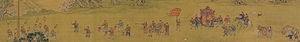
Un peintre de cour est un artiste qui peint pour les membres des familles royales ou des familles de la noblesse, parfois avec un salaire fixe et à une condition d'exclusivité où l'artiste ne doit pas entreprendre d'autres activités. Surtout à la fin du Moyen Âge, ils sont souvent titulaires de la charge de gentilhomme de la Chambre. Outre leur rémunération, ils reçoivent habituellement un titre officiel et souvent une pension à vie, même si les arrangements sont très variables. Pour l'artiste, une nomination à la cour a l'avantage de le libérer des restrictions des guildes de peintre locales, bien qu'au Moyen Âge et à la Renaissance, ils soient aussi souvent amenés à faire des travaux décoratifs dans les palais et à créer des œuvres temporaires pour des divertissements et des expositions de cour. Certains artistes, comme Jan van Eyck ou Diego Velázquez, sont utilisés dans d'autres capacités à la cour en tant que diplomates, fonctionnaires ou administrateurs